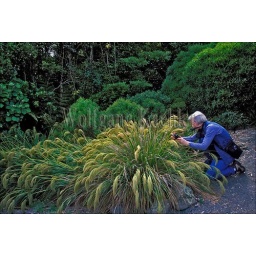
New zealand, near wellington, wilton's bush, otari living plant museum, woman photographing grass